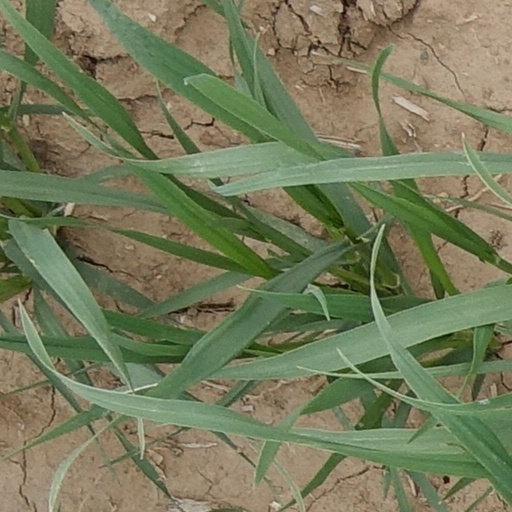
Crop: wheat